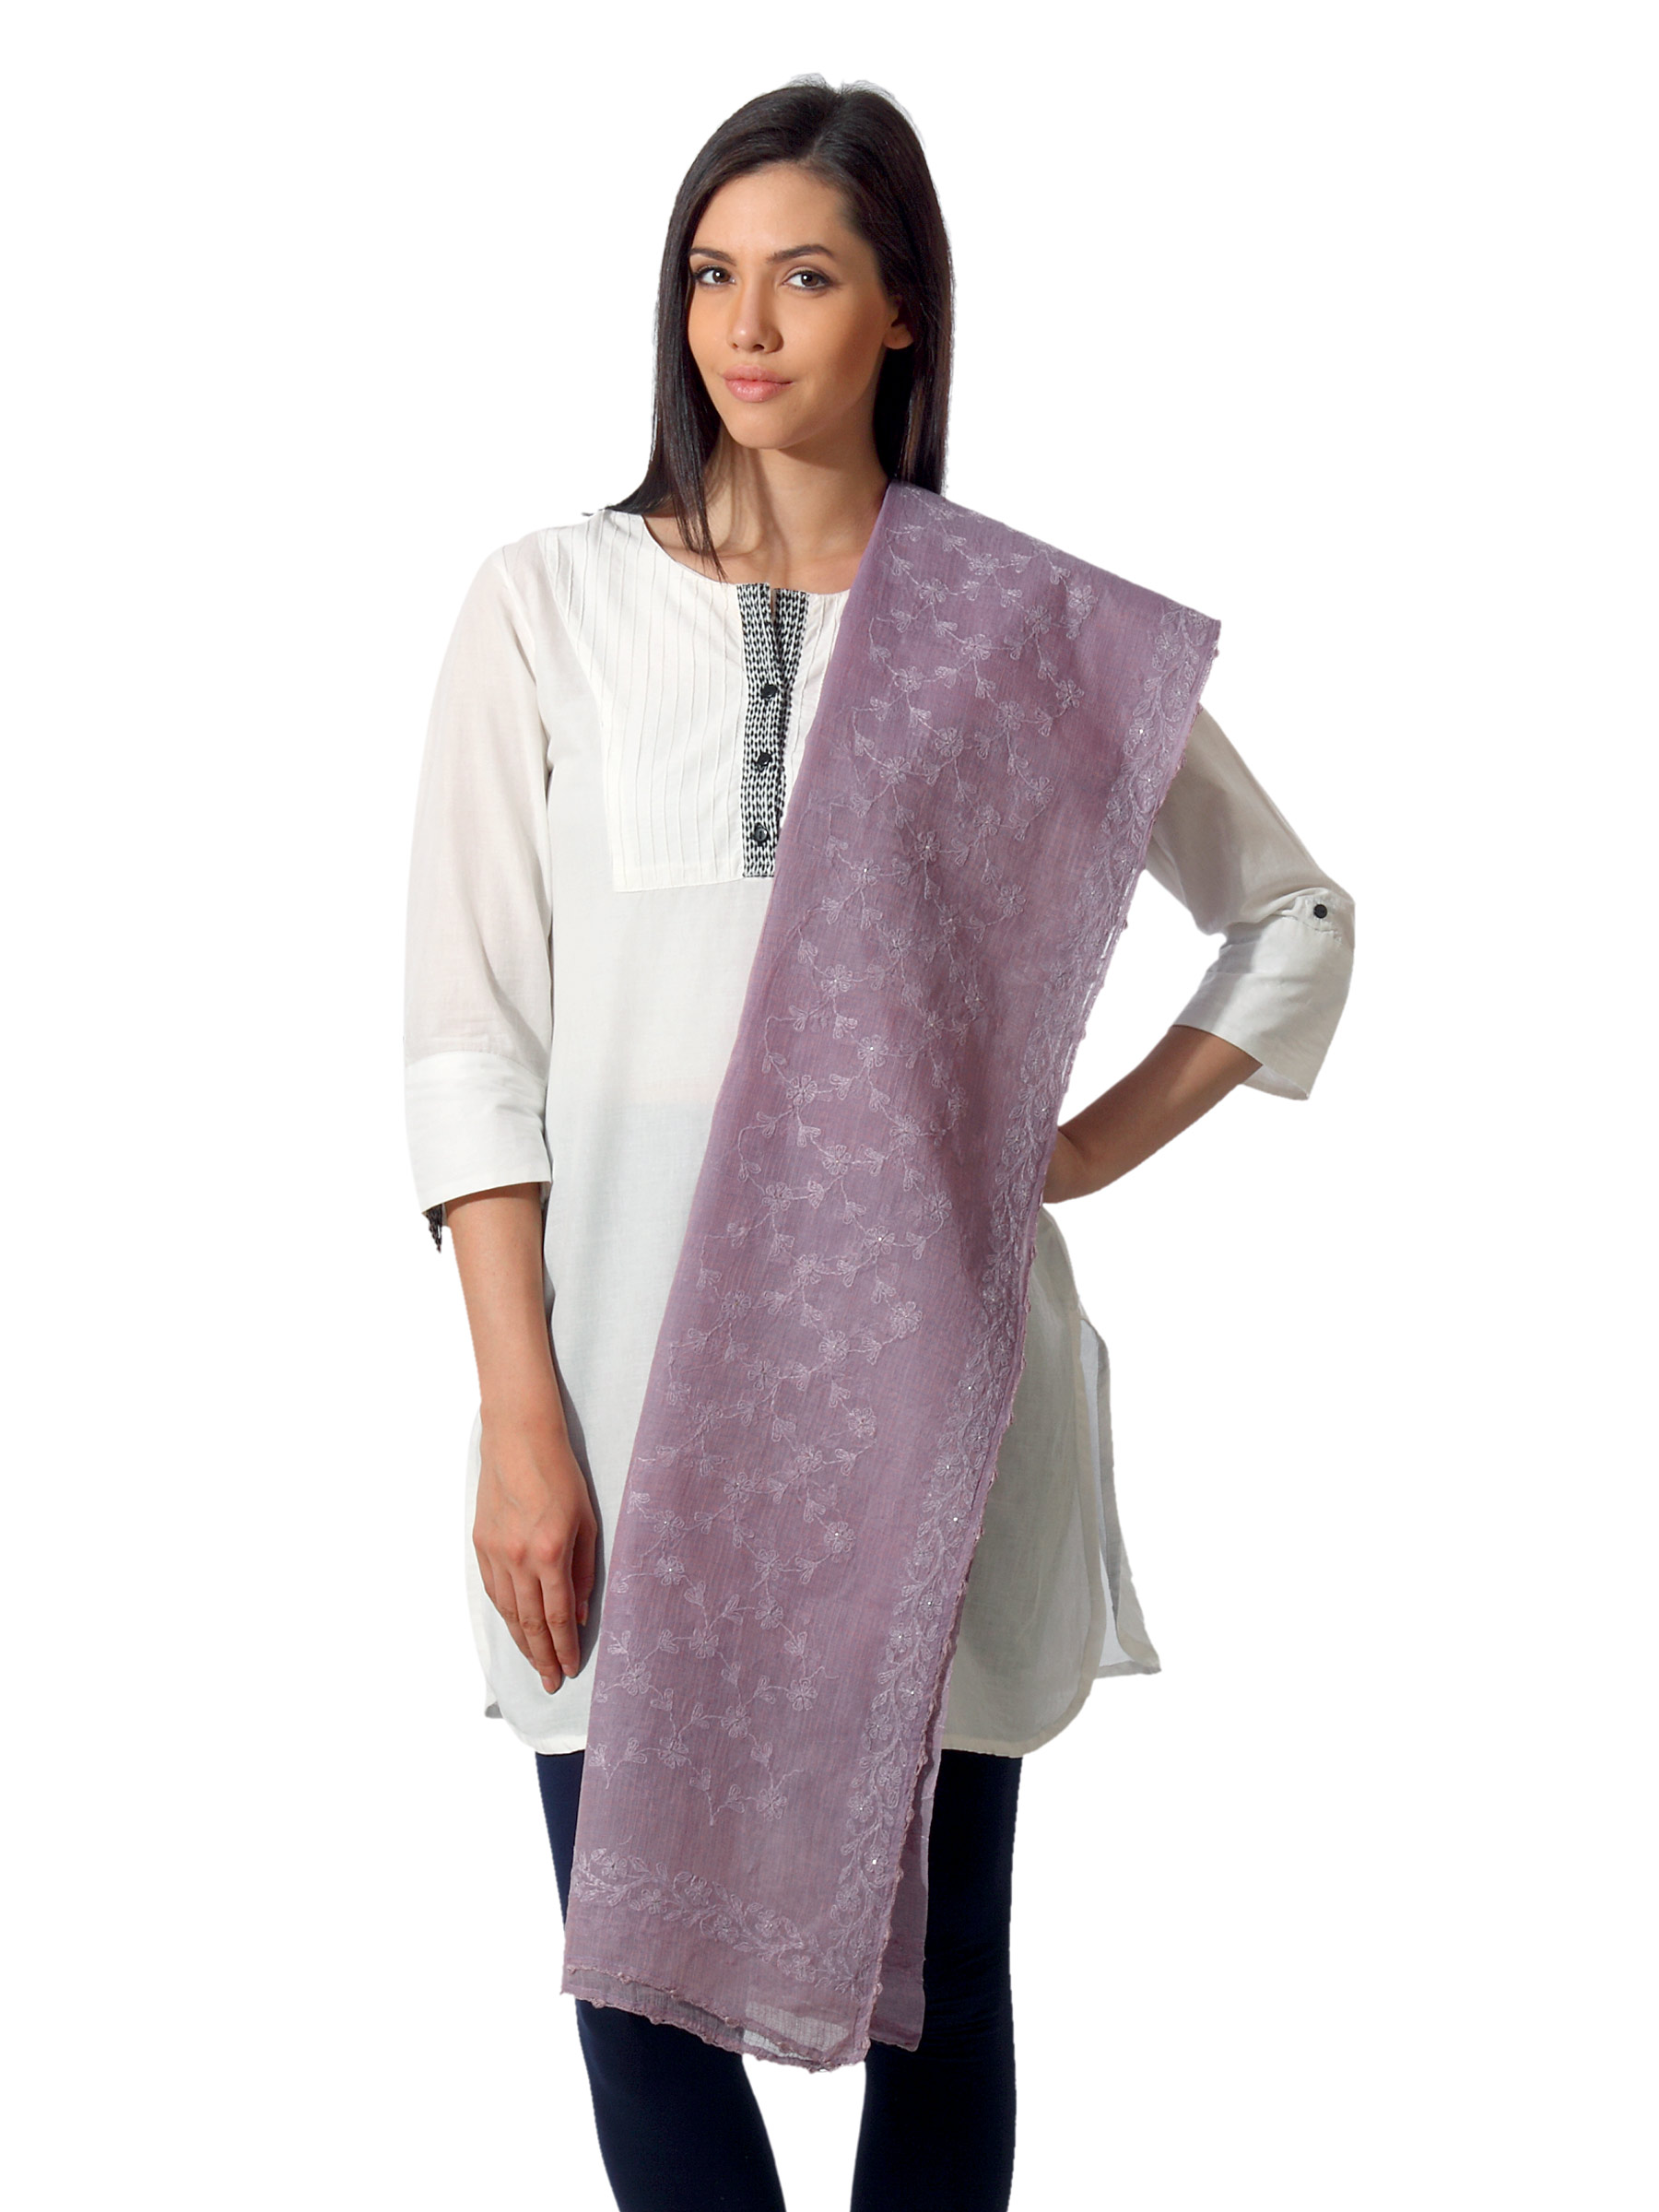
Fabindia Women Kota Silk Lavender Dupatta
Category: Apparel / Topwear / Dupatta
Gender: Women
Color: Lavender
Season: Summer 2012
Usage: Ethnic